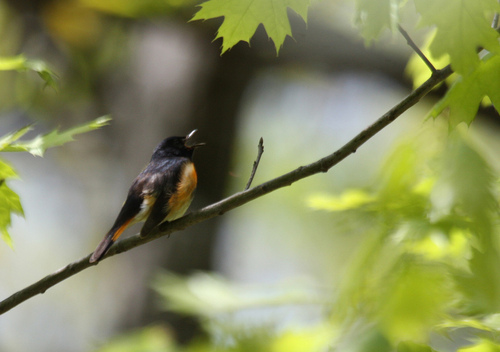
this is a bird with a yellow belly and a black back and head.
a small bird with an orange underbelly and black wings.
the bird has yellow and brown colored breast and abdomen and black coverts and crown.
small orange and black bird with short tarsus and medium black beaka small black and yellow bird with a orange belly and a black crown
this particular bird has a white and orange belly with black secondaries
this particular bird has a belly that is white and orange
this bird has wings that are black and has an orange belly
this bird has a black crown, black primaries, and a orange belly.
the bird is small with a pointed bill, and the wings are brown.
Species: American Redstart